Lampaul-Guimiliau

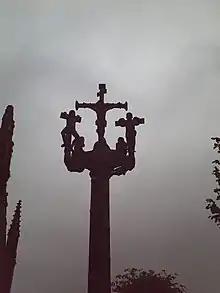
The calvary that dominates the church yard of Lampaul-Guimiliau.

Parish closes are a distinctive feature of the Breton culture of the Léon region. The close is so-called because it is a church yard entirely enclosed by a wall, with a ceremonial entrance arch. The closes of the Léon diocese date from the 16th and early 17th centuries, when the area was at the peak of its prosperity, founded on the hemp industry and on Channel and Atlantic trade.